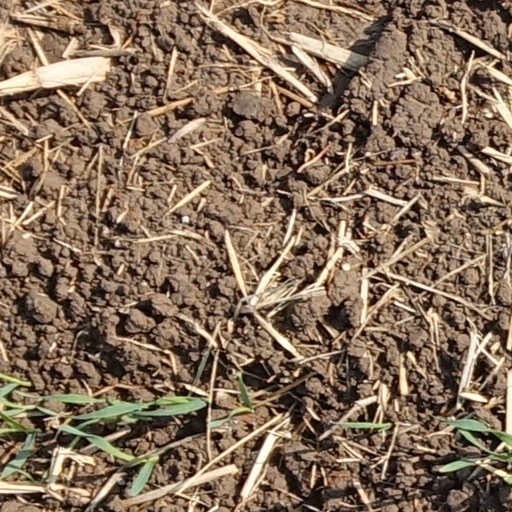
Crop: wheat